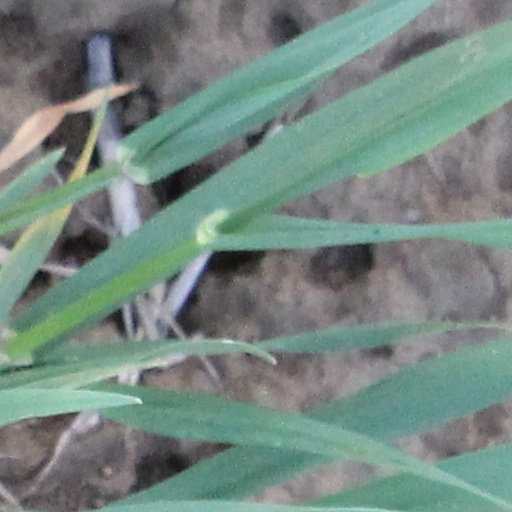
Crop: wheat